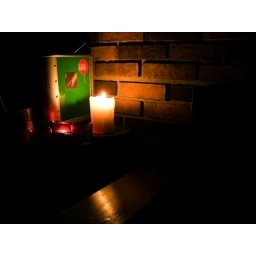
A candle iluminates a music box in the midle of a electronic music club gig